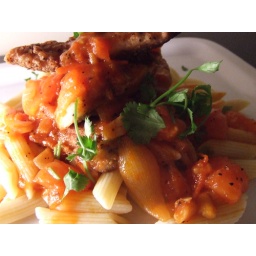
pan seared fish with pasta in white wine sauce11